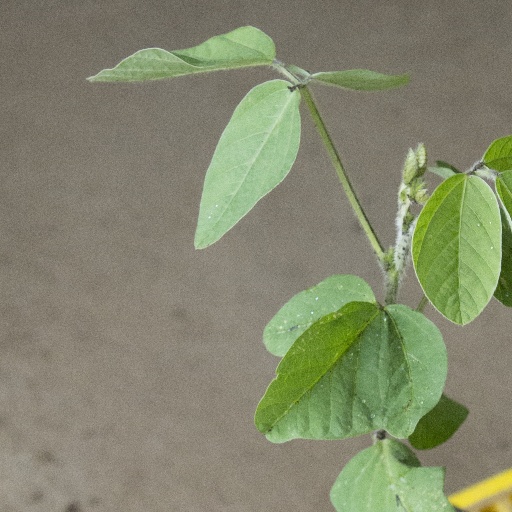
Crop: soybean